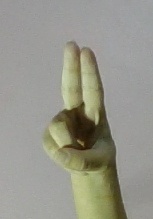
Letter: taa